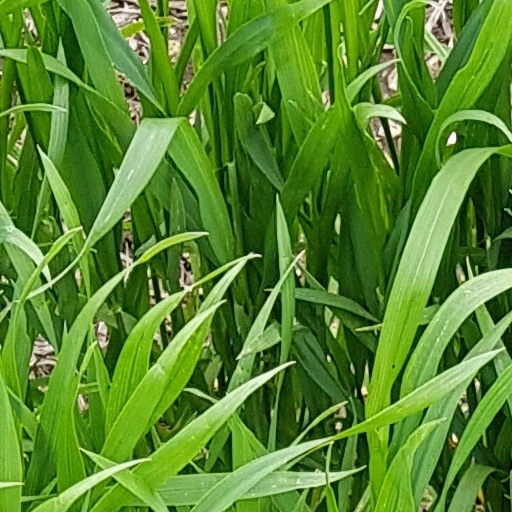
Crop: wheat